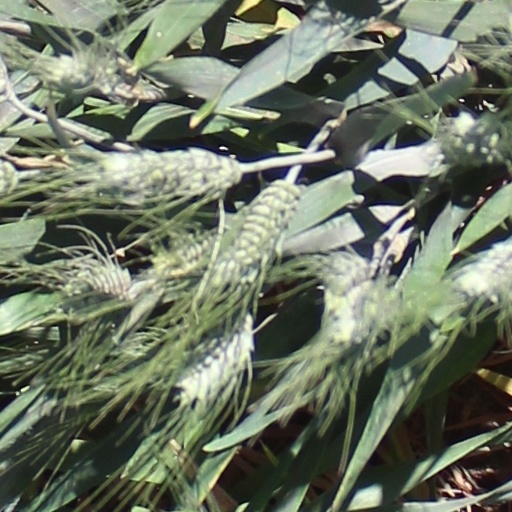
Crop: wheat